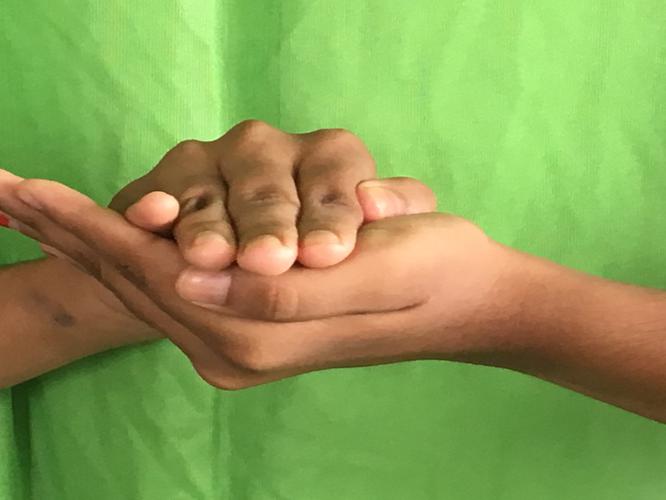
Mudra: Samputa
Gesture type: double_hand